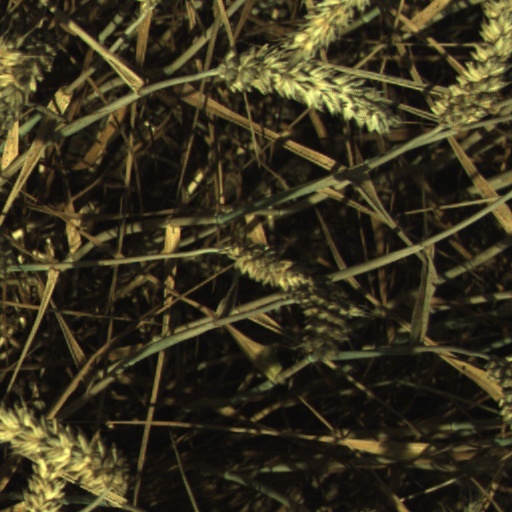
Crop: wheat